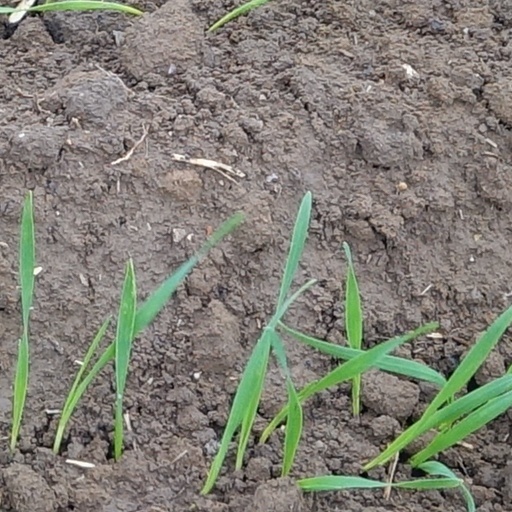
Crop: wheat